Teta (film)

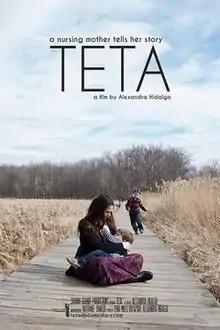
Film poster

Teta is a 2016 American short documentary film written, directed, and produced by Alexandra Hidalgo. The film premiered as part of a Cultural Rhetorics conference at Michigan State University in 2016. It also screened at the Capital City Film Festival, Boston Latino International Film Festival, and Cine Pobre Film Festival.